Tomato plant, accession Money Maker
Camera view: vertical (180 deg); turntable rotation: 30 degrees
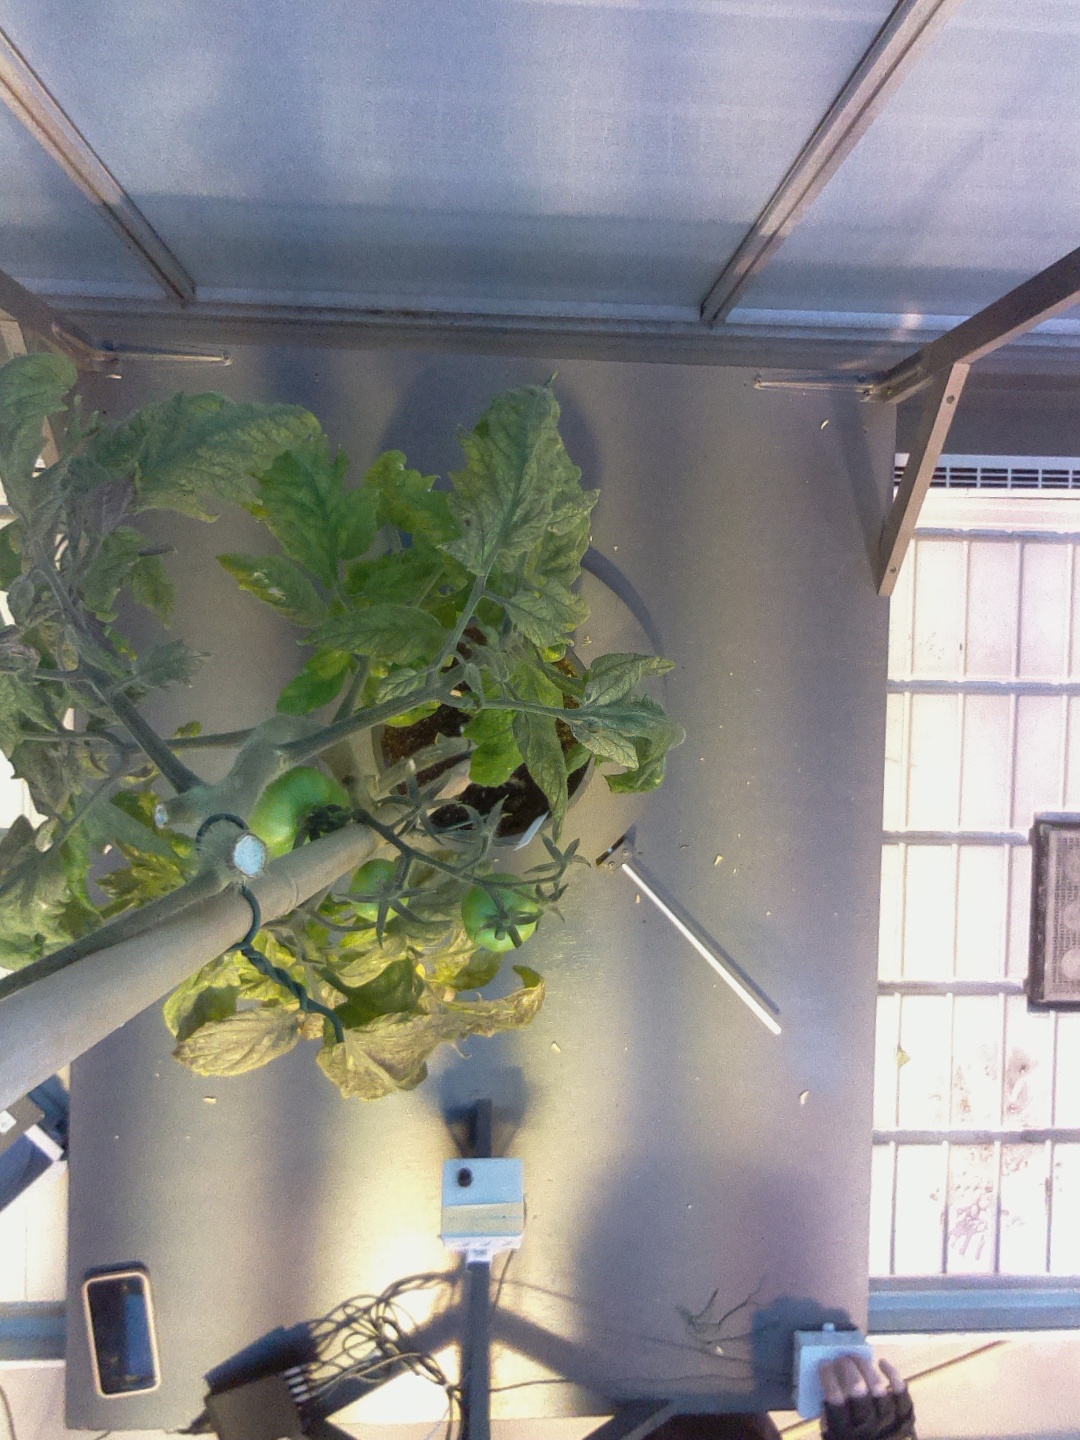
BBCH growth stage 76: 60%-70% of final fruit size